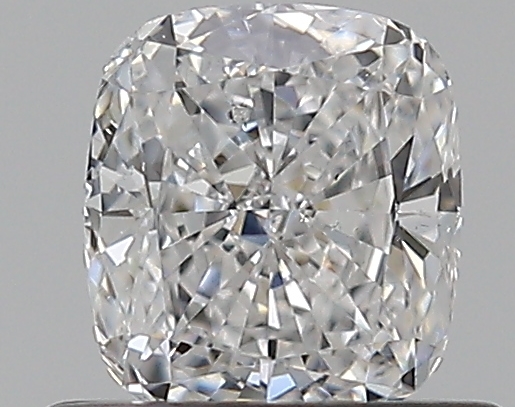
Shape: cushion
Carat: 0.5
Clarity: SI1
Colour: D
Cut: EX
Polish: EX
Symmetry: VG
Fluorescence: N
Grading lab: GIA
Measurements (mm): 4.97 x 4.46 x 2.76